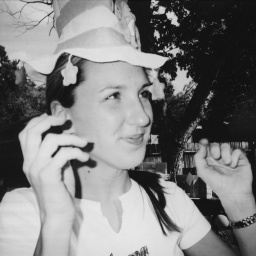
emily in care bear hat